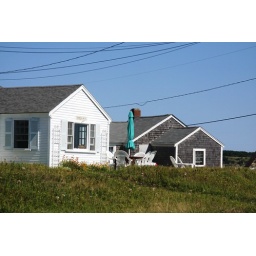
Some nice New-Englandy beach houses in Wellfleet, MA